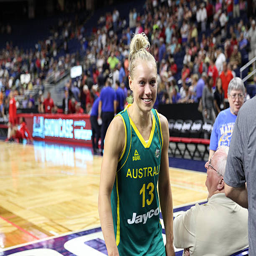
# 13 of smiles after the game against country .